Élisée Reclus

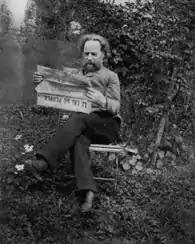
Reclus reading "Le Cri du Peuple" in the garden of his home in Brussels, c. 1894–1905

During the Siege of Paris (1870–1871), Reclus shared in the aerostatic operations conducted by Félix Nadar, and also served in the National Guard. As a member of the Association Nationale des Travailleurs, he published a hostile manifesto against the government of Versailles in support of the Paris Commune of 1871 in the "Cri du Peuple".